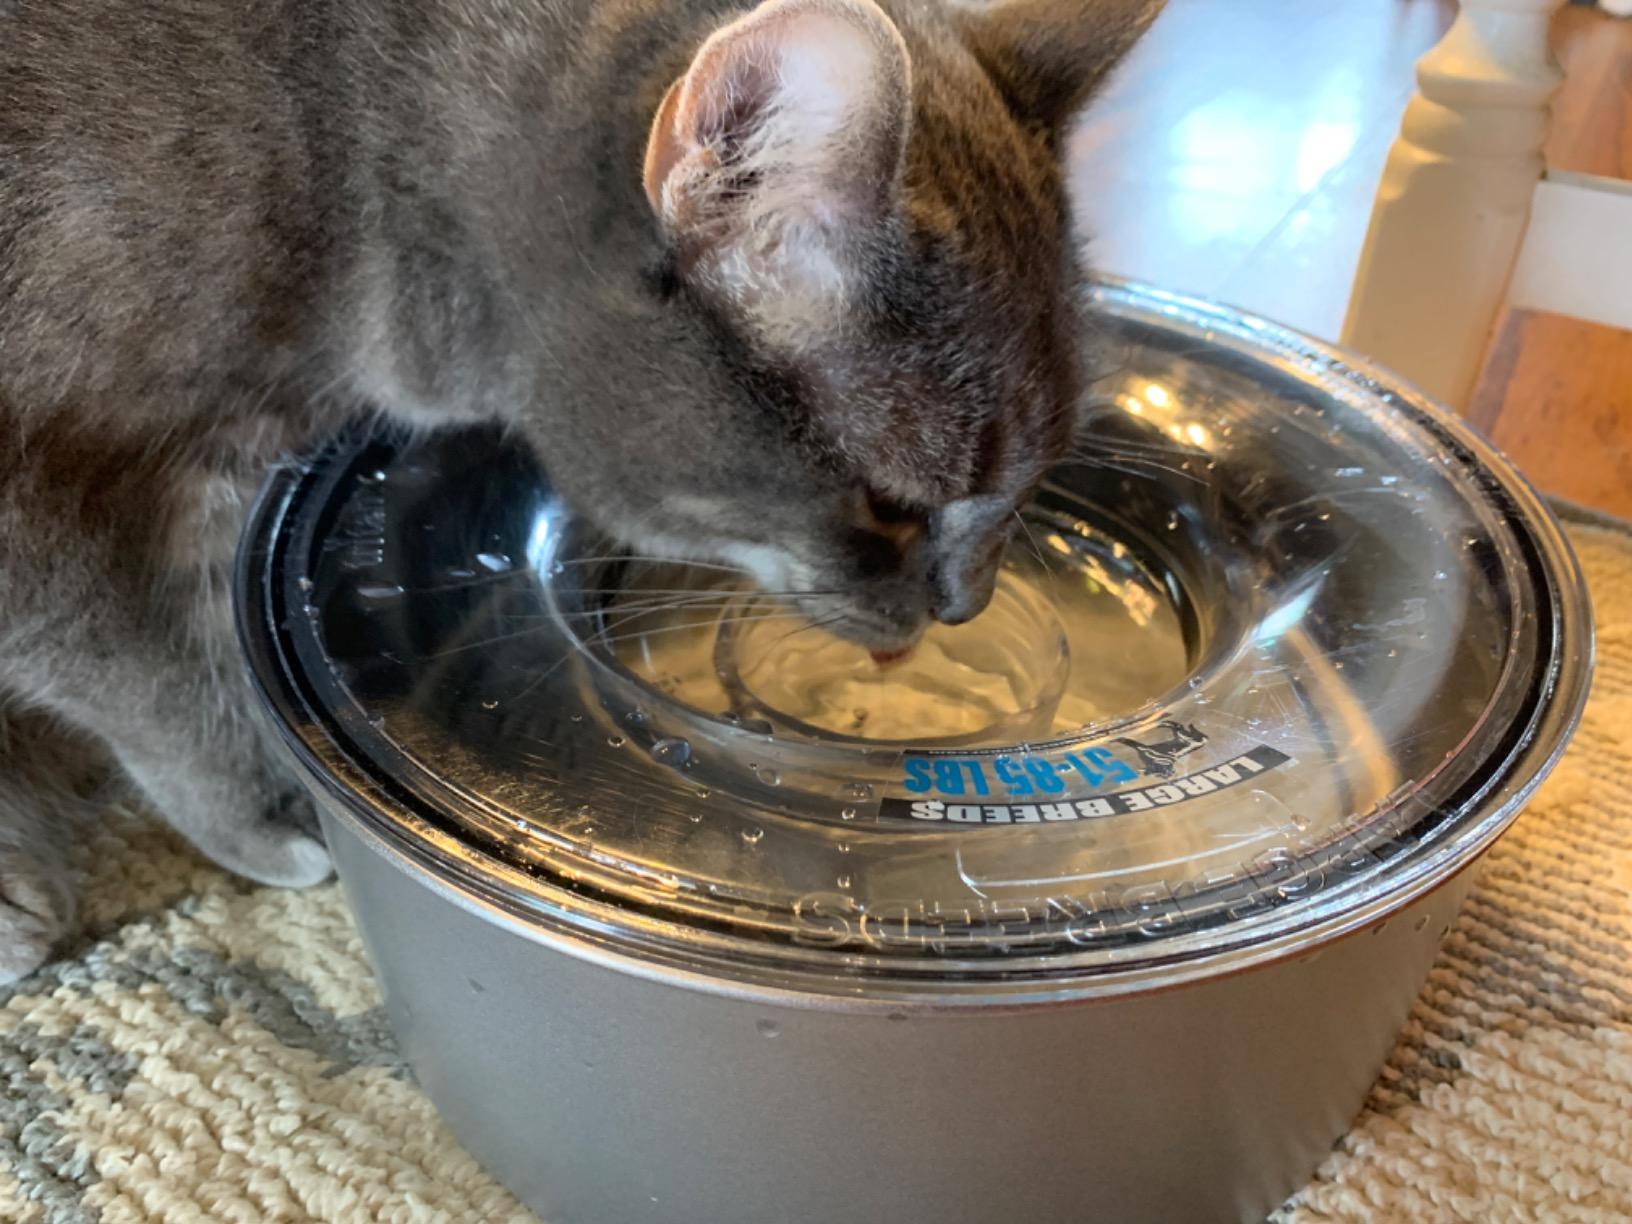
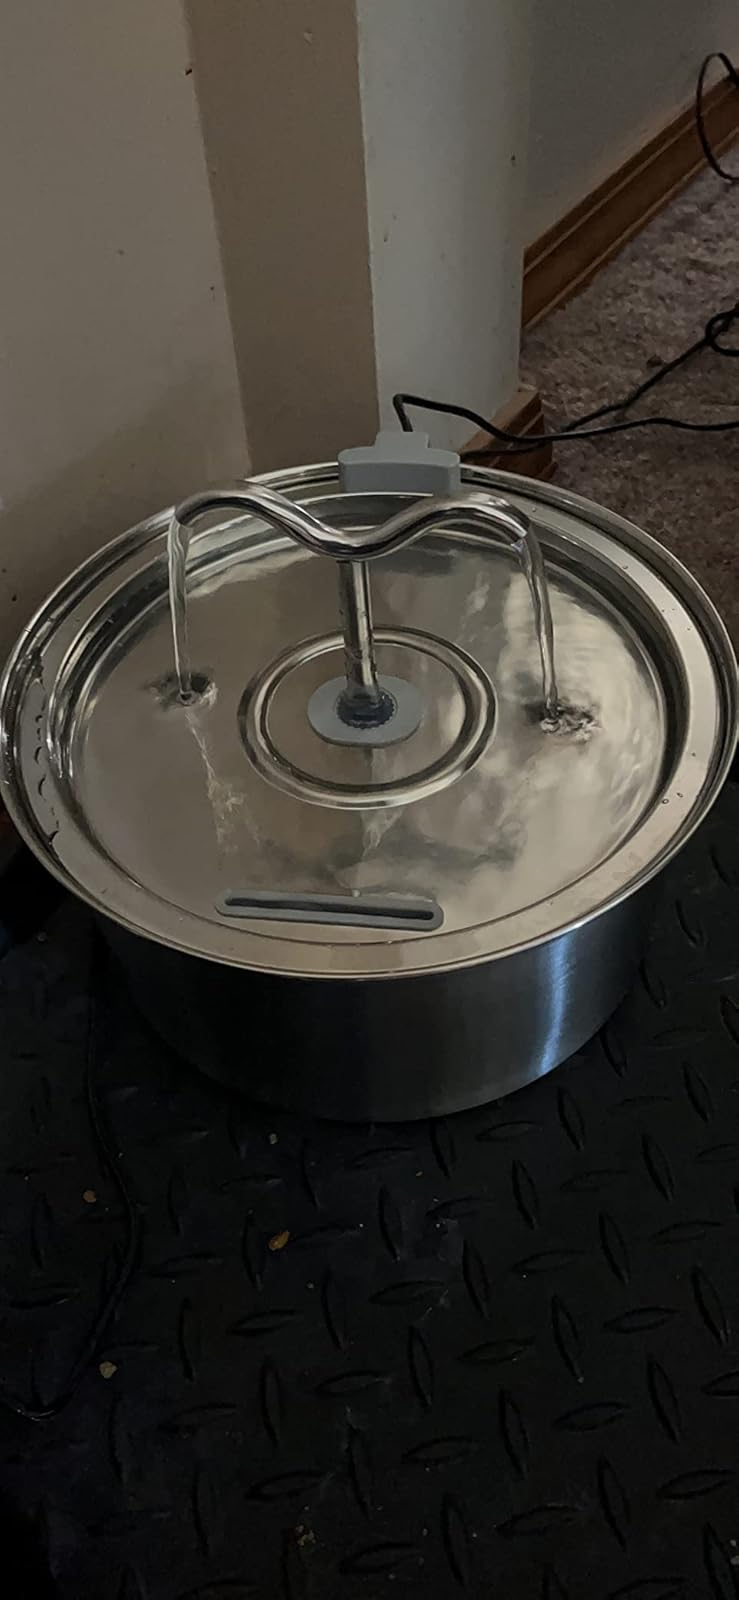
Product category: items_bowl
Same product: no